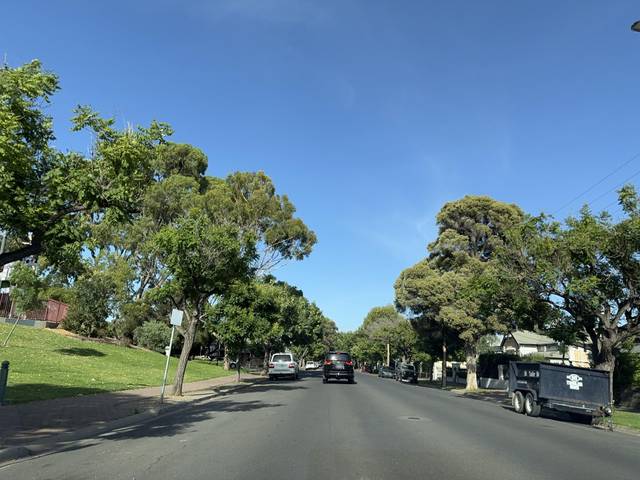
Region: Australia
Coordinates: -34.949, 138.612